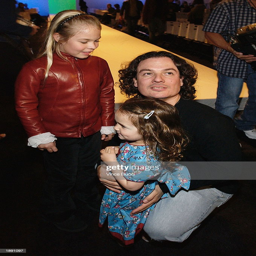
person and daughters attend fall preview during the fashion week .